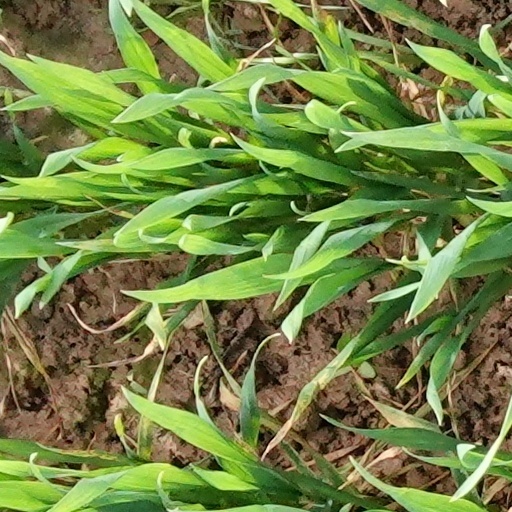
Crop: wheat